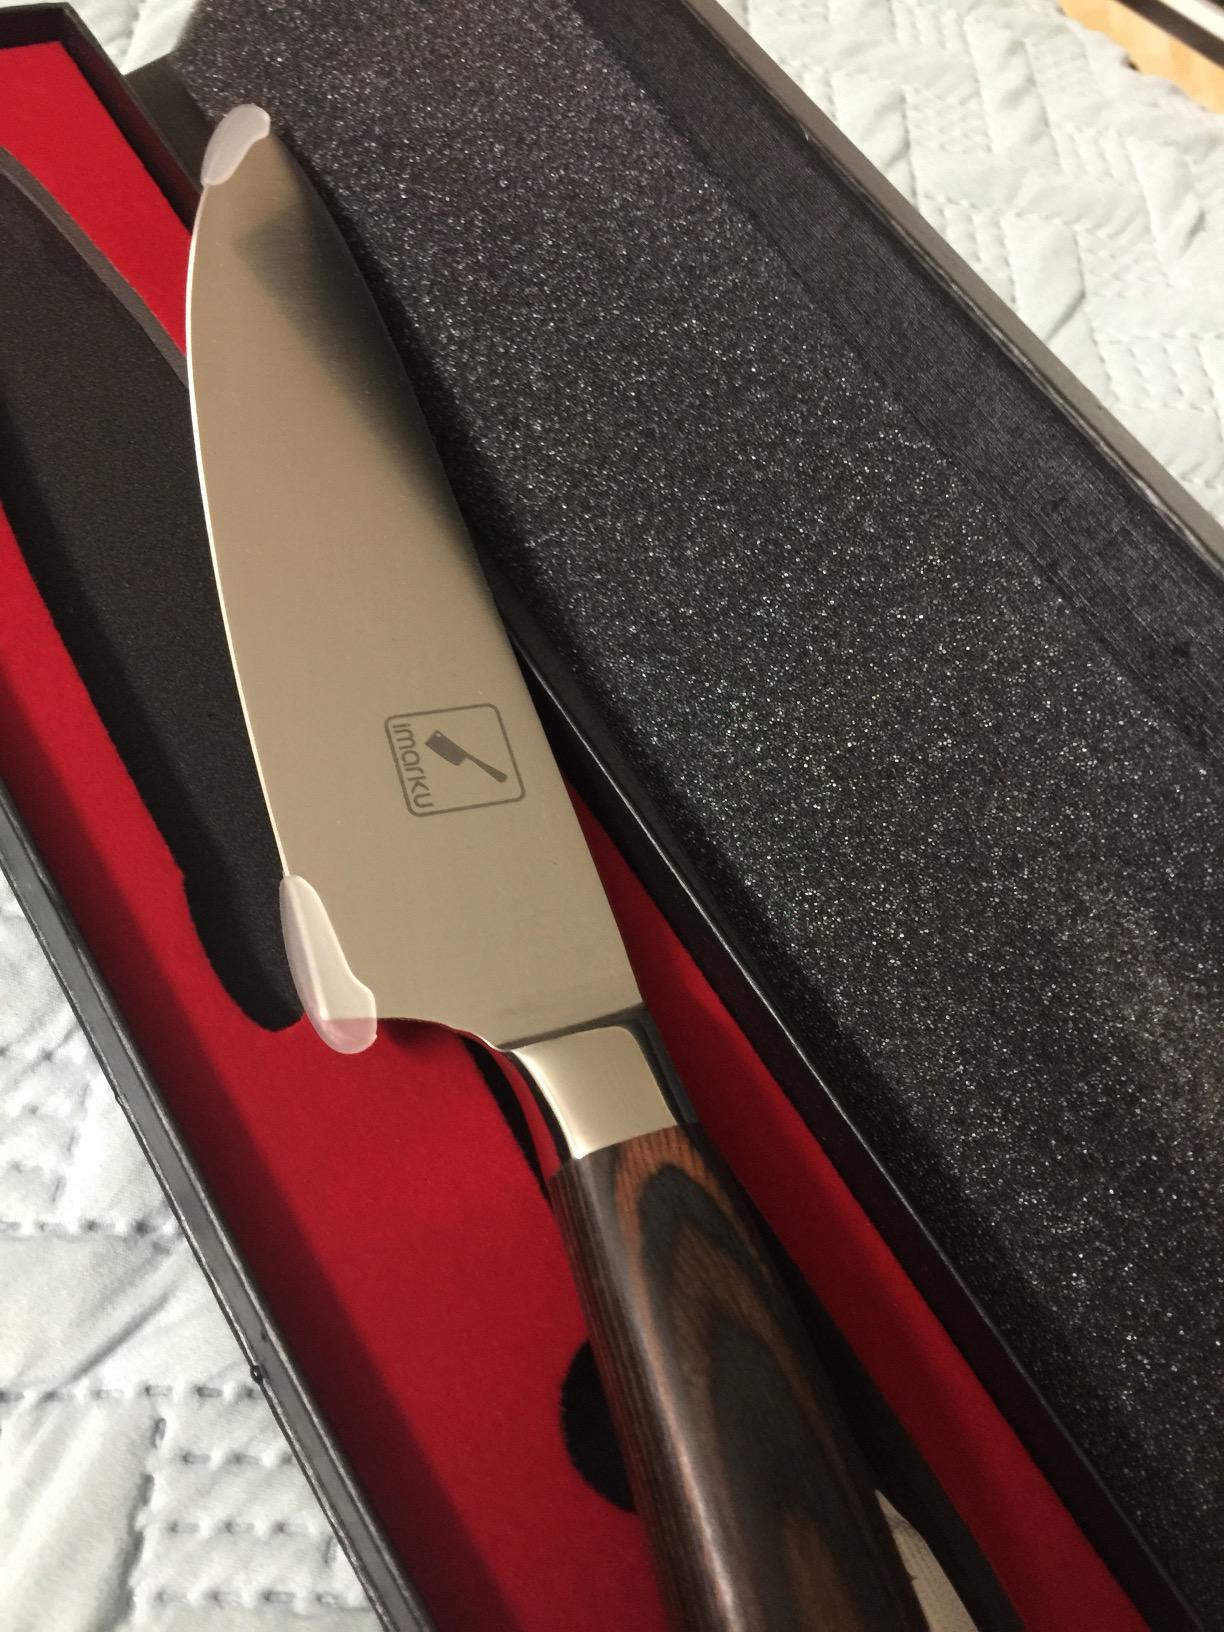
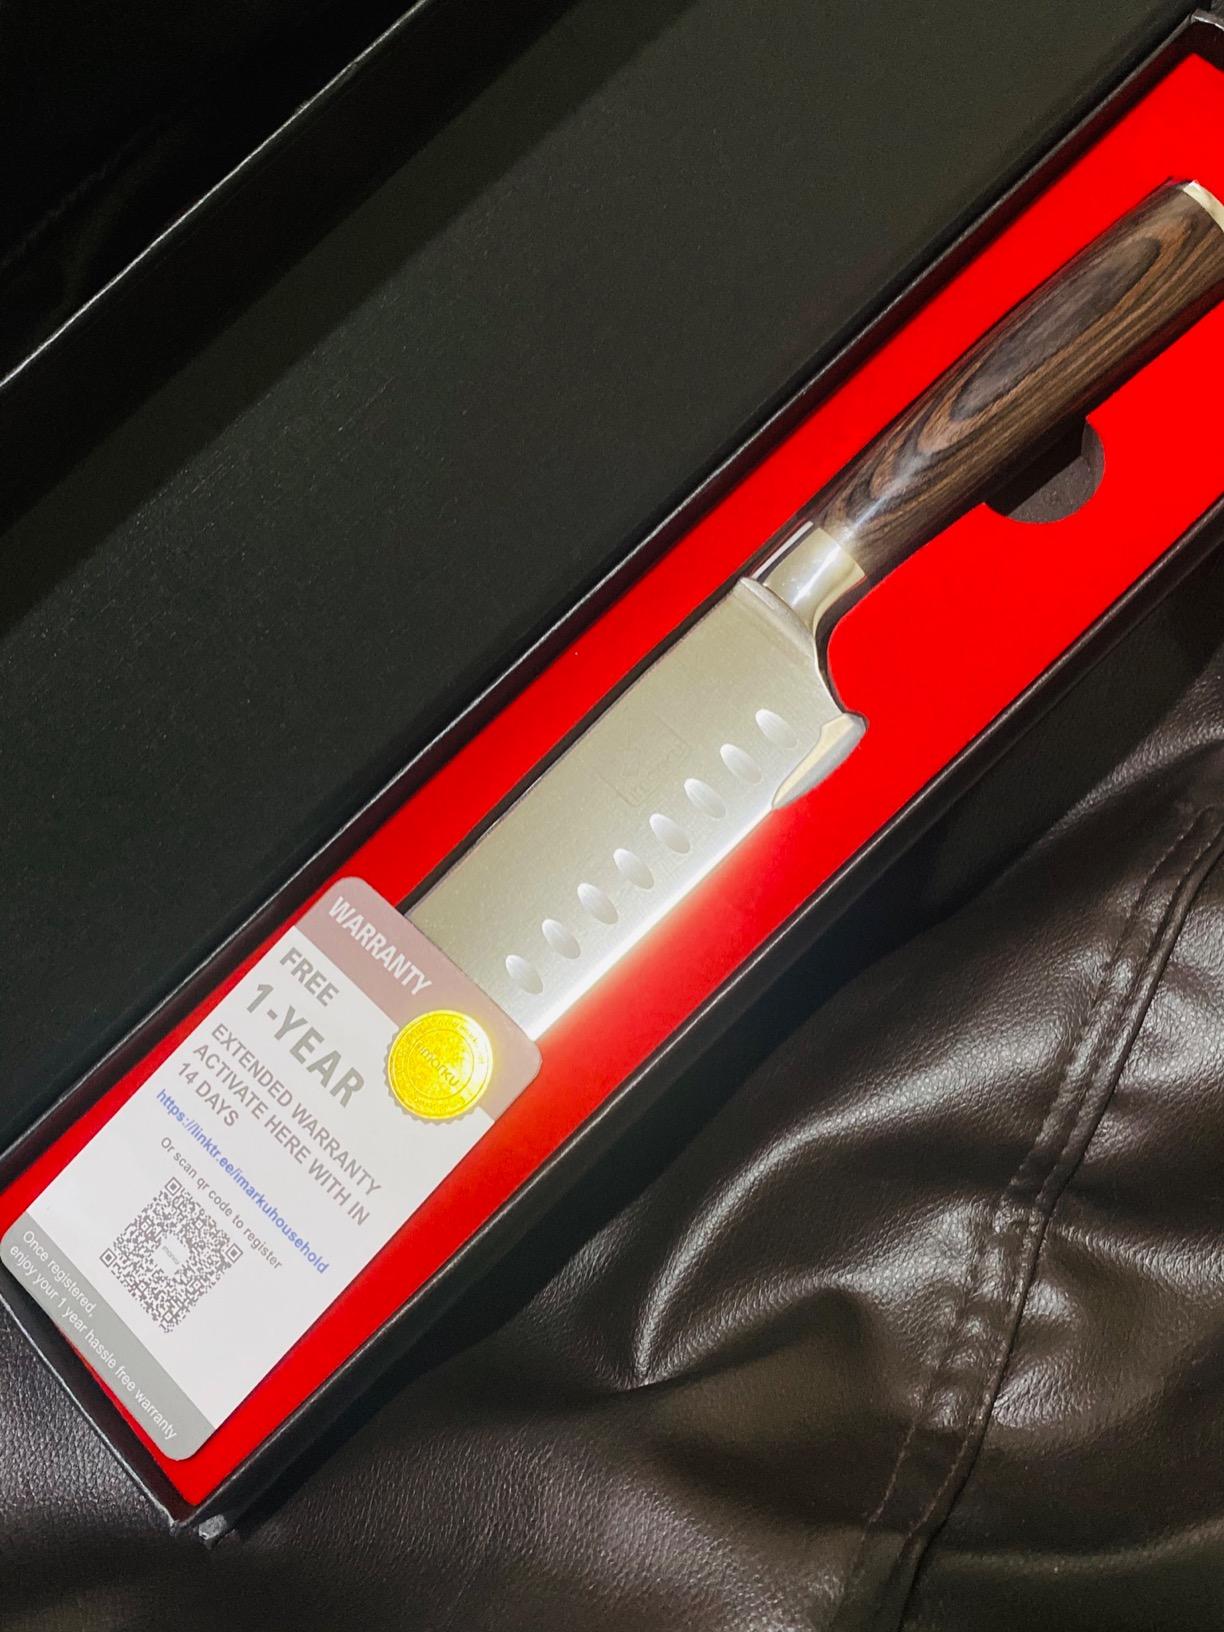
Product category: items_knife
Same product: no